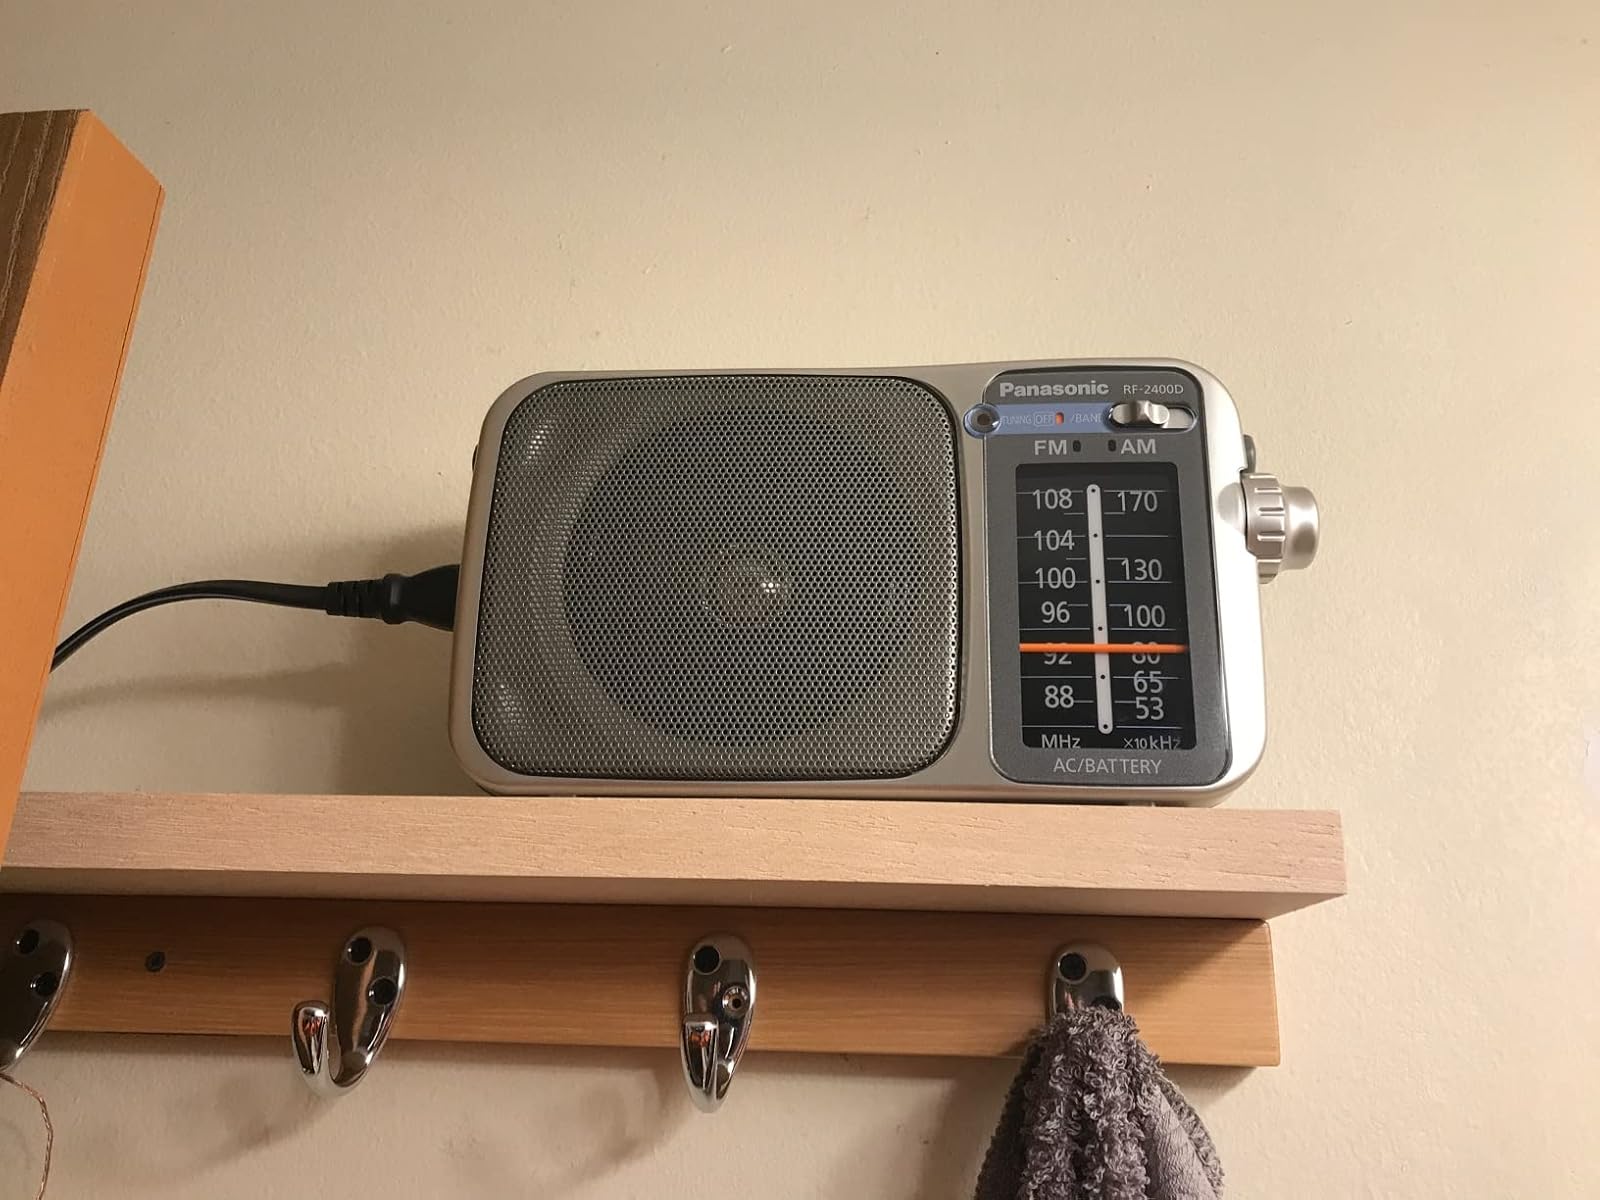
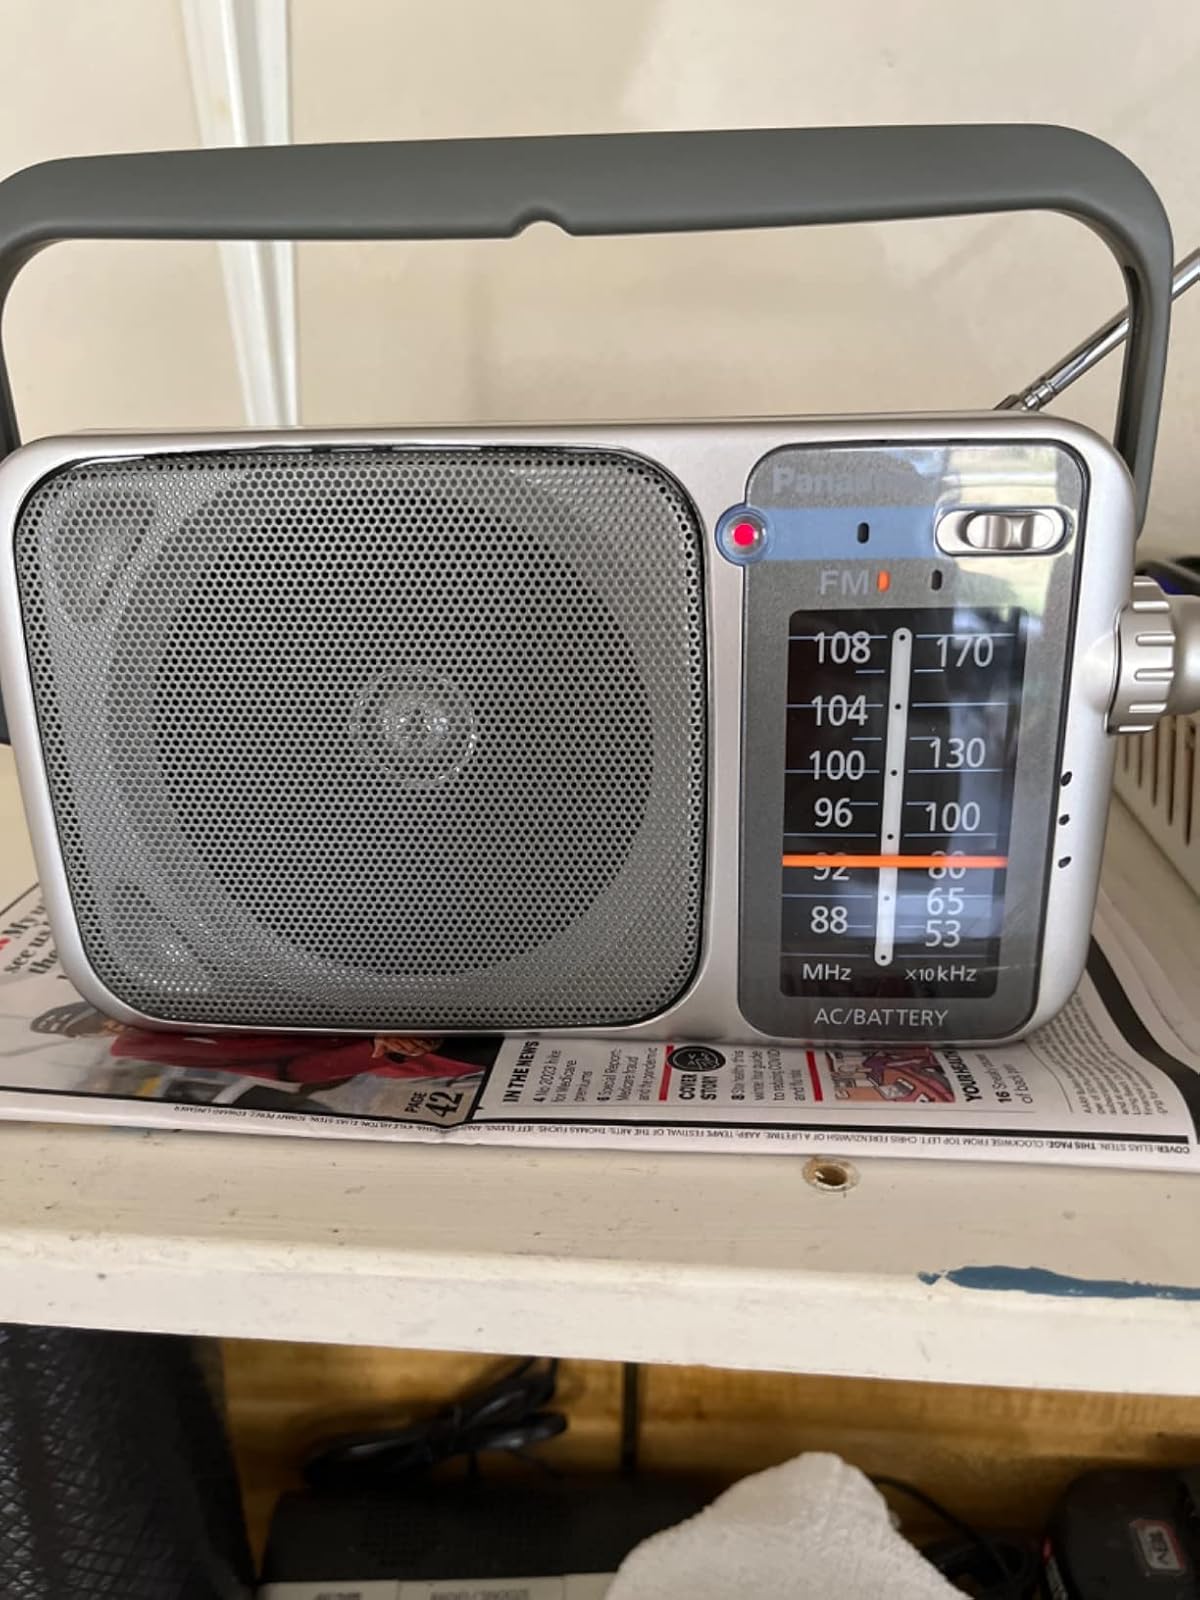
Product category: radio
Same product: yes